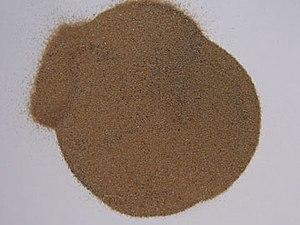
Le thorium est un élément chimique, un métal de la famille des actinides, de symbole Th et de numéro atomique 90.
Jean Flahaut est un universitaire, chimiste, pharmacien et également historien français.